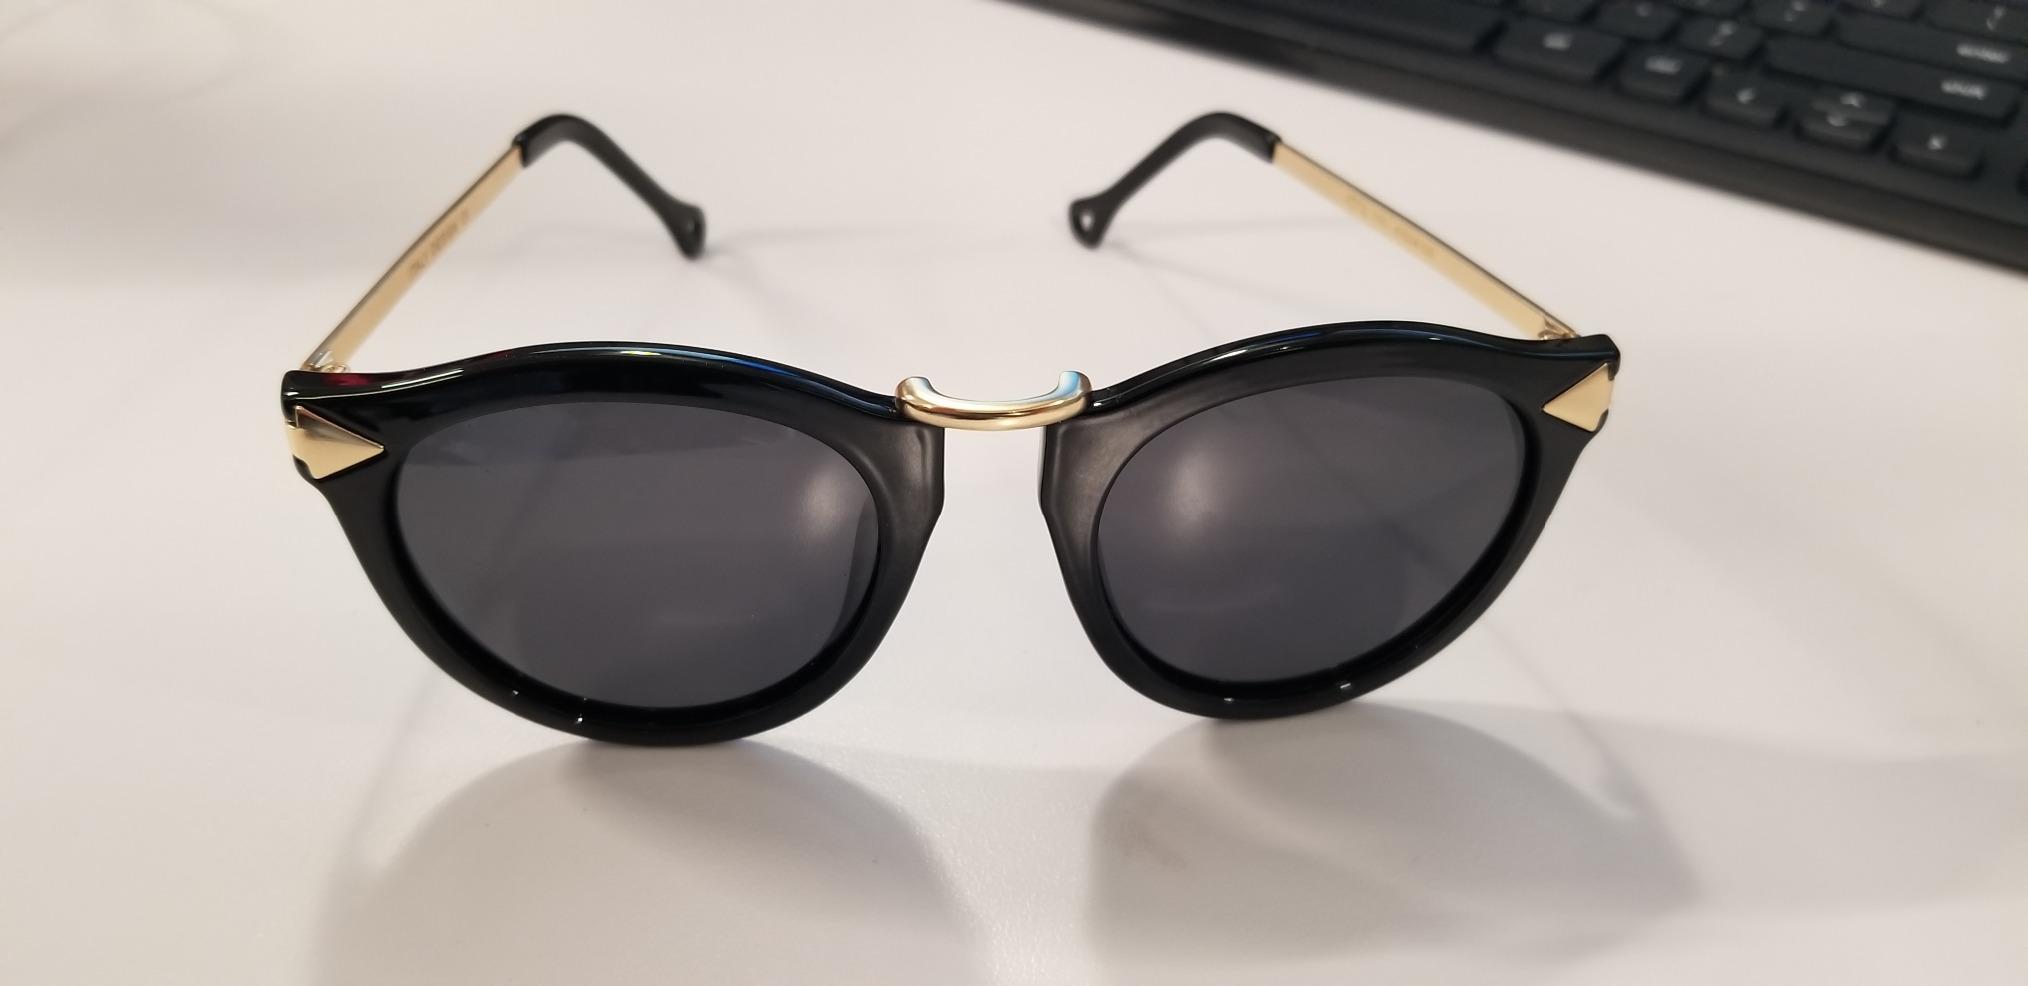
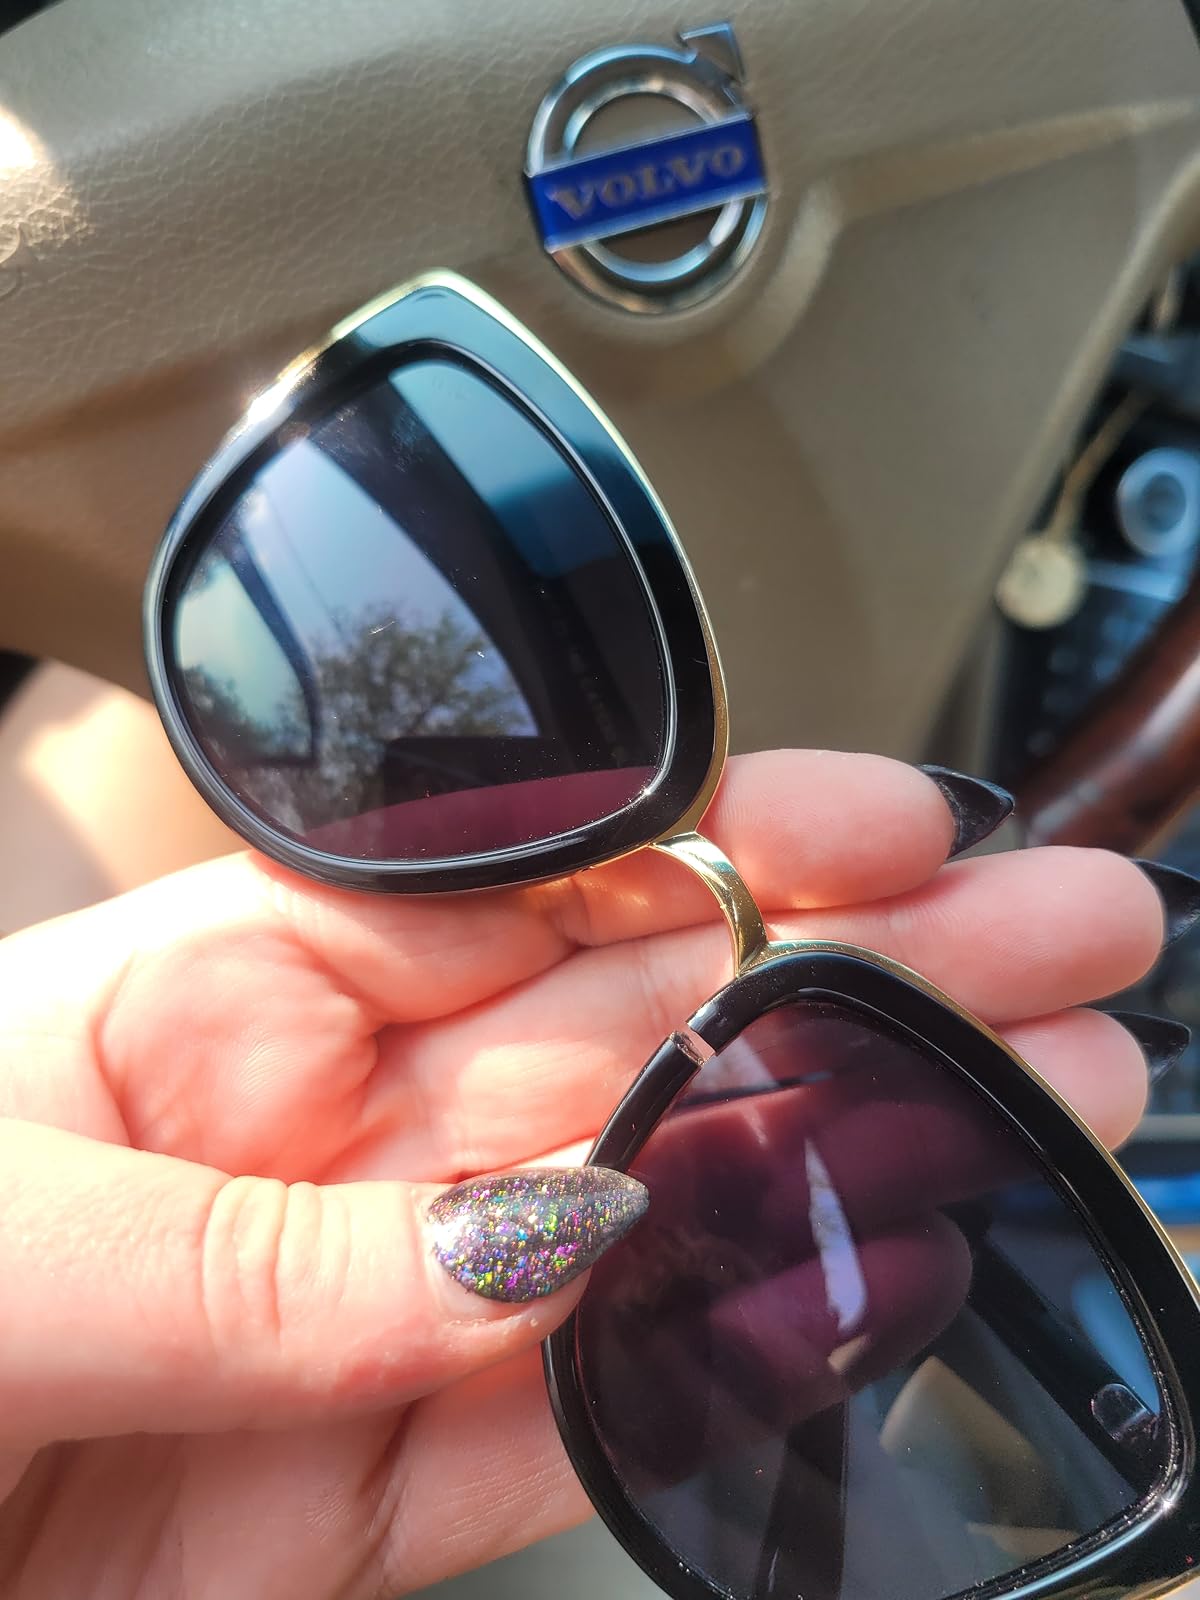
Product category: accessories_sunglasses
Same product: no